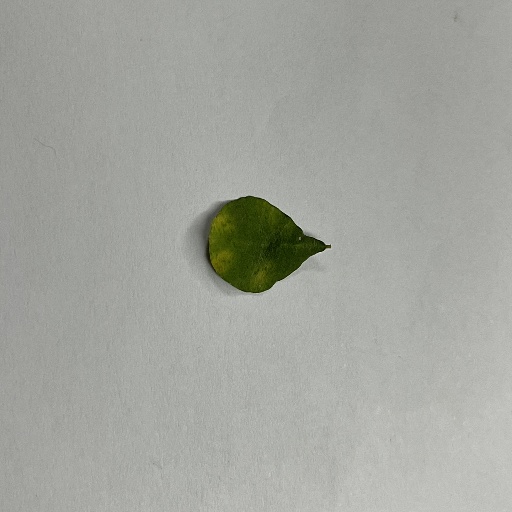
Species: Sojina
Leaf condition: Bacterial Spot